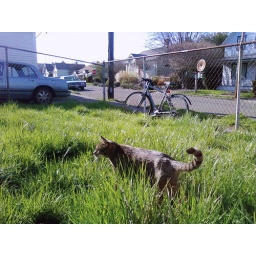
my bike against the fence